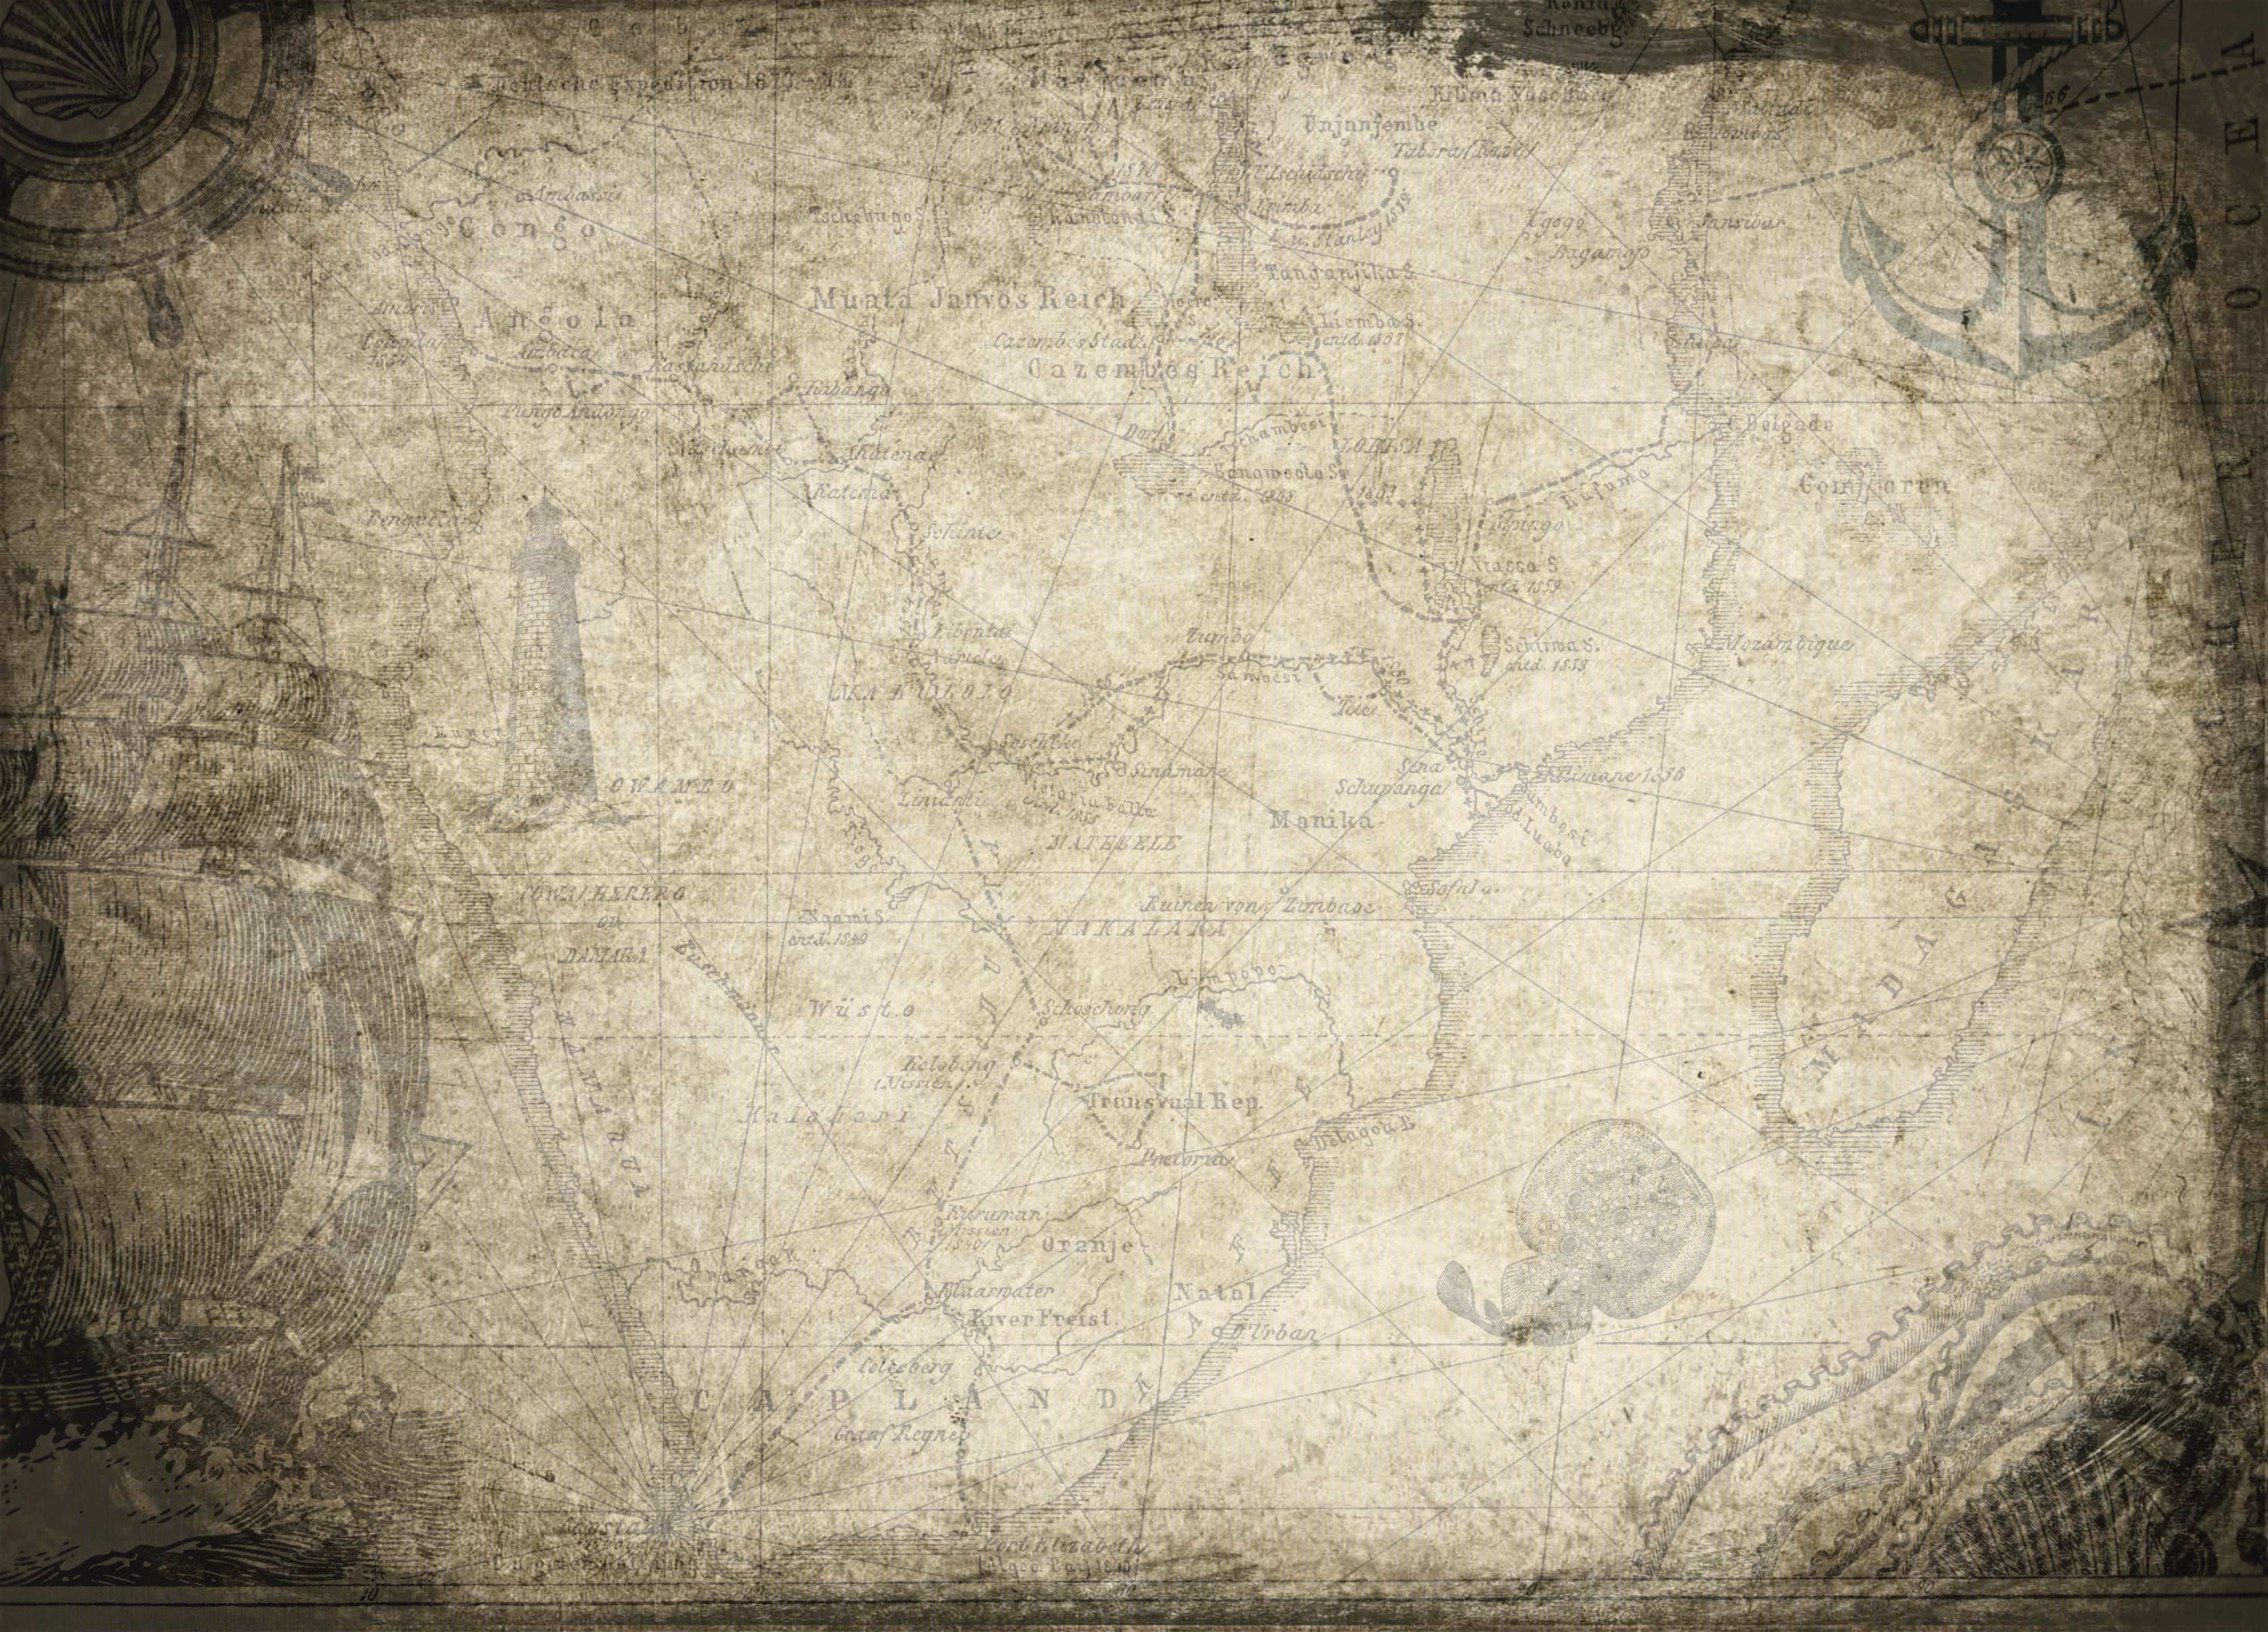
texture, adventure, old, wall, map, art, background, drawing, discover, relief, plaster, stele, old fashioned, treasure map, ancient history